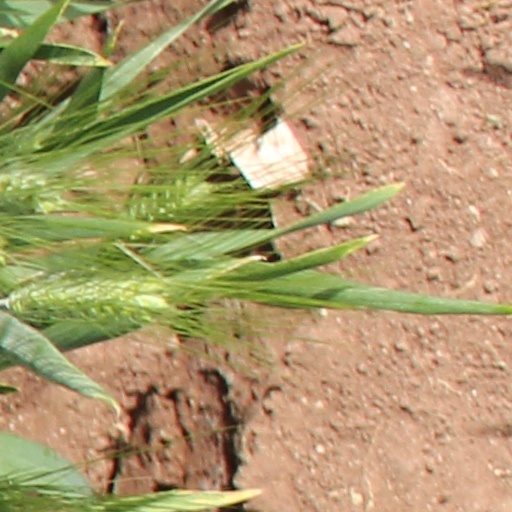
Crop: wheat